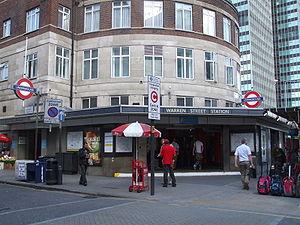
Warren Street est une station du métro de Londres située dans le district londonien de Camden. Elle se trouve sur la branche de Charing Cross de la Northern line, entre Goodge Street et Euston, et sur la Victoria line entre Oxford Circus et Euston. Elle est située en zone 1.